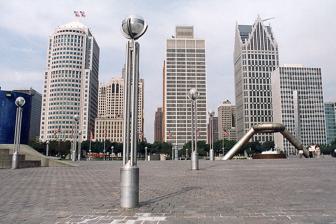
Building: Philip A. Hart Plaza
Country: United States of America
Year built: 1979
City plaza in Detroit 42°19′42″N 83°02′40″W / 42.3283851°N 83.0443216°W / 42.3283851; -83.0443216 Philip A. Hart Plaza The Detroit skyline from Hart Plaza Type Municipal ( City of Detroit ) Location Detroit Area 14-acre (5.7 ha) Created 1975 Operated by City of Detroit Open All year Philip A. Hart Plaza U.S. National Register of Historic Places Location 1 Hart Plaza Detroit, Michigan Built 1979 Architect Isamu Noguchi , Smith, Hinchman, and Grylls Architectural style Modern NRHP reference No. 100003554 Added to NRHP August 30, 2024 Status Open Philip A. Hart Plaza , in downtown Detroit , is a city plaza along the Detroit River . It is located more or less on the site at which Antoine Laumet de La Mothe, sieur de Cadillac landed in 1701 when he founded Fort Pontchartrain du Détroit , the settlement that became Detroit. In 2011, the Detroit-Wayne County Port Authority opened its new cruise ship passenger terminal and dock at Hart Plaza, adjacent to the Renaissance Center, which receives major cruise ships such as the MS Hamburg and the Yorktown . The 14-acre (5.7 ha) plaza, which is named for the late U.S. Senator Philip Hart , opened in 1975 and has a capacity for about 40,000 people. At the center of the plaza is the Horace E. Dodge and Son Memorial Fountain, designed by Isamu Noguchi and Walter Budd in 1978. History The area where Hart Plaza stands today is believed to be where Antoine Laumet de La Mothe, sieur de Cadillac landed in 1701. The waterfront area became the main source of communication and transportation to the outside world until the inventions of the railroad and telegraph. By the mid 19th century this area was covered by docks, warehouses, and other industry, as was most of Detroit's waterfront of the time. It wasn't until 1890 that Hazen S. Pingree, Detroit's mayor at that time, suggested the location would be ideal for the creation of a waterfront center for city functions. However, the project was not carried through. In 1924, the architect Eliel Saarinen was commissioned by the AIA of Michigan to compose a waterfront civic center design. However, World War II got in the way of its development, and it wasn't until the late 1940s that things got under way. The first parts to go up in the area were the buildings, including a veteran's hall, an auditorium, and the city-county building. Finally, it came to the creation of what is now Hart Plaza. What was created was a departure from Saarinen's original design, which was originally to be a grassy lawn area. It was decided to build the current concrete plaza instead, with several built in amphitheaters for concerts, as well as Dodge Fountain. The final design was done by the firm of Smith, Hinchman, and Grylls , with the help of Isamu Noguchi . The plaza opened in 1975 and in 1976 was dedicated to Philip Hart , a United States Senator from 1959 to 1976. However, the park was not completed until 1979. On the city's 300th birthday — July 24, 2001 - a statue was unveiled depicting Antoine Laumet de La Mothe, sieur de Cadillac arrival at what would become Detroit in 1701. On October 20, 2001, the Gateway to Freedom International Memorial to the Underground Railroad opened — commemorating Detroit's role in the Underground Railroad . It was sculpted by Edward Dwight, after winning a competition to design the International Memorial to the Underground Railroad. Transcending, an arch sculpture and the Michigan Labor Legacy Landmark, was dedicated on August 30, 2003. It is located west of the entrance to Hart Plaza near the intersection of Woodward Avenue and Jefferson Avenue In 2006 the Detroit/Wayne County Port Authority added a cruise ship dock and passenger terminal to the site. Events People attending a musical performance during 2011 Motor City Pride in the plaza's main outdoor amphitheater Thousands of people from the Midwest and Canada come together during the summer for celebrations, concerts held in one of the plaza's two open-air amphitheaters, and festivals generally held from May through September. Some of the events held at Hart Plaza over the years include: African World Festival Arab and Chaldean Festival Detroit China Festival Detroit Electronic Music Festival (Movement) Windsor–Detroit International Freedom Festival Detroit International Jazz Festival Detroit Paradise Valley Music Festival March for Babies Mega March for Animals Motor City Pride Rib's R-n-B Jazz Fest Rock n Roll Festival Sign and planter benches at entrance to Hart Plaza Surroundings Hart Plaza is surrounded by many important areas and buildings of the Downtown Detroit area. It is within a few blocks of the GM Renaissance Center (RenCen), Joe Louis Arena and TCF Center . In recent years, Hart Plaza has become a part of the Detroit International Riverfront . Visitors to Hart Plaza can see across the river to Windsor, Ontario 's riverfront and the Belle Isle State Park . Layout The park is 8 acres in size and is bound by the Detroit River to the south, East Jefferson Avenue to north, Bates Avenue to the east, and Civic Center Drive to the west. It consists of the upper level at the level of Jefferson Avenue, which is a supported cement slab faced in carnelian granite and concrete, and suspended above the lower level at the level of Atwater Street. The plaza was designed by Detroit-based architects Smith, Hinchman & Grylls in consultation with Japanese American architect Isamu Noguchi . The plaza's main entrance is located at the foot of Woodward Avenue, south of the Monument to Joe Louis .  At the entrance is the Pylon , a stainless steel spire sculpture designed by Isamu Noguchi. Located west of the entrance is the Michigan Labor Legacy Landmark, whose centerpiece is a 63-foot tall steel arch sculpture by David Barr and Sergio de Giusti titled Transcending . Near the center of the courtyard is the focal point of Hart Plaza, the Horace E. Dodge and Son Memorial Fountain , also designed by Isamu Noguchi. The lower level of Hart Plaza includes an open-air amphitheater near the center of the courtyard, dressing rooms, food preparation areas with kitchen service food court, three sets of public rest rooms, permanent beverage booths, temporary storage areas, offices, Detroit Police Department post at the southeast corner of the plaza, art gallery, and loading dock. Memorials and sculptures Antoine de la Mothe Cadillac Statue Antoine de la Mothe Cadillac Statue Antoine Laumet de La Mothe, sieur de Cadillac — the founder of Detroit — is shown in this sculpture depicting the moment he arrived at that spot in 1701. The sculpture was a gift to the City of Detroit from the French-American Chamber of Commerce, Michigan Chapter and was unveiled on the city's 300th birthday — July 24, 2001. The bronze statue was designed by William Kieffer and Ann Feeley in 2001. Gateway to Freedom International Memorial to the Underground Railroad Located on the riverfront of Hart Plaza, the Gateway to Freedom International Memorial to the Underground Railroad commemorates Detroit's role in the Underground Railroad . It was sculpted by Edward Dwight , after winning a competition to design the International Memorial to the Underground Railroad, and dedicated on October 20, 2001. The project was a collaboration between Detroit 300 and the International Underground Railroad Monument Collaborative. The companion monument by the same sculptor, Tower of Freedom, is located in Windsor, Ontario 's Civic Esplanade, on Pitt Street East near Caesars Windsor , and features a former slave raising his arms to celebrate his emancipation while a Quaker woman offers assistance to a woman and her child as another child looks back toward Detroit. Until Emancipation, Detroit and the Detroit River community served as the gateway to freedom for thousands of African American people escaping enslavement. Detroit was one of the largest terminals of the Underground Railroad , a network of abolitionists aiding enslaved people seeking freedom. Detroit's Underground Railroad code name was Midnight. At first, Michigan was a destination for freedom seekers , but Canada became a safer sanctuary after slavery was abolished there in 1834. With passage of the Fugitive Slave Act in 1850, many runaways left their homes in Detroit and crossed the river to Canada to remain free. Some returned after Emancipation in 1863. The successful operation of Detroit's Underground Railroad was due to the effort and cooperation of diverse groups of people, including people of African descent, Whites, and North American Indians. This legacy of freedom is a vital part of Detroit and its history. -Inscription on Gateway to Freedom International Memorial to the Underground Railroad's plaque Several routes of the Underground Railroad went through Michigan. Detroit's terminal, whose code name was Midnight, was one of the largest terminals of the Underground Railroad. At first, Michigan was a destination for freedom seekers, and by the mid-1830s, there was a modest population of former slaves living there who aided other former slaves to escape to freedom. However, Canada became a safer sanctuary after slavery was abolished there in 1834. With passage of the Fugitive Slave Act in 1850, many runaways left their homes in Detroit and crossed the river to Canada to remain free. Some returned after Emancipation in 1863. This statue commemorates the route through Detroit. Another crossing point was south of Detroit near where Amherstburg, Ontario is located. The memorial features two gateway pillars that bracket a 10 feet (3.0 m) by 12 feet (3.7 m) sculpture showing six fugitive slaves ready to board a boat to cross to Canada . The gentleman pointing from Detroit to Windsor is George DeBaptist, a Detroit resident who helped slaves to get across the river to freedom. The monument's plaque mentions several Detroit institutions that were active in the Underground Railroad and continue to serve the city's population in the Twenty-first century. In October 2011, for the ten year anniversary of the dedication, the Downtown Development Authority spent $30,000 cleaning the monument and repairing several fixtures and the area around the monument. The Wayne County Commission and Detroit City Council passed resolutions testimonial resolutions commemorating the anniversary and recognizing the sculptor, Edward Dwight, who at 78 was on-hand to receive them. Additionally, Representative John Conyers Jr. introduced a resolution to the United States Congress celebrating the 10-year commemoration of the sculpture, however it did not get past committee referrals. A three-day conference, "Celebrating the River at Midnight -The Fluid Frontier: Slavery, War, Freedom, and the Underground Railroad", was also held to commemorate the anniversary. Horace E. Dodge and Son Memorial Fountain View of the Horace E. Dodge and Son Memorial Fountain from the front in the evening Located at the center of Hart Plaza, the Horace E. Dodge and Son Memorial Fountain was designed by Isamu Noguchi in 1978 and built in 1981. Anna Thompson Dodge gave the City of Detroit $1 million towards the construction of a fountain in memory of her late husband and son. The stainless steel fountain is composed of two legs topped by a ring to the height of 30 feet above a circular, black granite pool. The fountain contains 300 jets and 300 lights and has intricate and computerized lighting and nozzle functions, which can create different configurations, dependent on temperature. The Dodge fountain was inoperable from January 2013 to late August 2013 after vandals did more than $1 million worth of damage to Hart Plaza, $400,000 of which was done to the fountain itself. Pylon Pylon is a stainless steel spire sculpture designed by Isamu Noguchi positioned near the entrance to Hart Plaza. The sculpture, which stands 120 feet (37 m) tall with a 7 square feet (0.65 m 2 ) base, is a double helix that appears to make a quarter turn between the bottom and the top. The design for the pylon was inspired by the double helix of DNA. The name of the sculpture, Pylon, often refers to Egyptian gateway structures that resembled a truncated pyramid. These structures were commonly built in significant locations by Egyptian architects. The word came into the western European languages and was used to describe a tall tower, such as those used to support elevated wires. The sculpture was commissioned via Smith, Hinchman and Grylls Associates, Inc. and built in 1981 as a companion piece to the Horace E. Dodge and Son Memorial Fountain . The $402,000 total cost of the sculpture was paid for by funds from the Detroit Capital Gifts Committee, which determines how financial gifts to the City of Detroit will be spent. Transcending Transcending is an arch sculpture and the Michigan Labor Legacy Landmark. It is located west of the entrance to Hart Plaza near the intersection of Woodward Avenue and Jefferson Avenue and was dedicated on August 30, 2003. In 2000, the Michigan Labor History Society established a project to create a monument that would celebrate Michigan's contributions to the labor movement. Funding was obtained from the United Automobile Workers , AFL–CIO , and other civic and labor organizations. Sculptors were invited to enter a competition and submit sketches of their designs; 120 artists entered the competition. The selection committee chose Transcending, by David Barr of Novi, Michigan and Sergio de Guisti, an Italian sculptor living in Redford Charter Township, Michigan at the time of the sculptor's selection. The two steel arcs, the work of David Barr, stretch 63 feet (19 m) into the sky and weigh 30 short tons (27 t). Barr saw them as an elegantly stylized gear emerging from the ground. They are not joined and many assume that it is to remind viewers of the unfinished mission of the American labor movement. However, at night, a light project from one of the arcs at its zenith to the other. The sculptors assumed that viewers would focus on that light. To them, this light symbolized the energy of workers. At the base there are fourteen Vermont granite boulders, each 6 feet (1.8 m) in height. The bas reliefs on the boulders are the work of Sergio de Guisti. They are meant to symbolize the sacrifices and achievements of American workers. There are also more than a dozen plaques commemorating the accomplishments of the American labor movement such as the prohibition of child labor, free public school education and employer paid pensions and health care. The monument stands close to where Martin Luther King Jr. first gave his " I Have a Dream " speech on June 20, 1963, a speech that was repeated later that year at the Lincoln Memorial during the March on Washington for Jobs and Freedom . One of Dr. King's phrases - "The arc of history bends toward justice" - is included in the sculpture. A few lines of Melba Boyd 's poem, "We Want Our City Back" is also inscribed on the sculpture. References